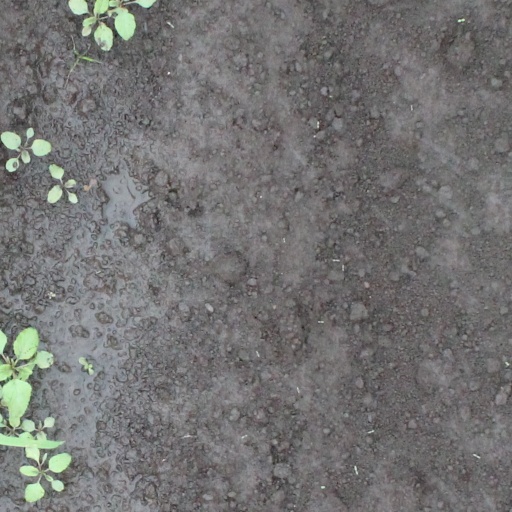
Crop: soybean